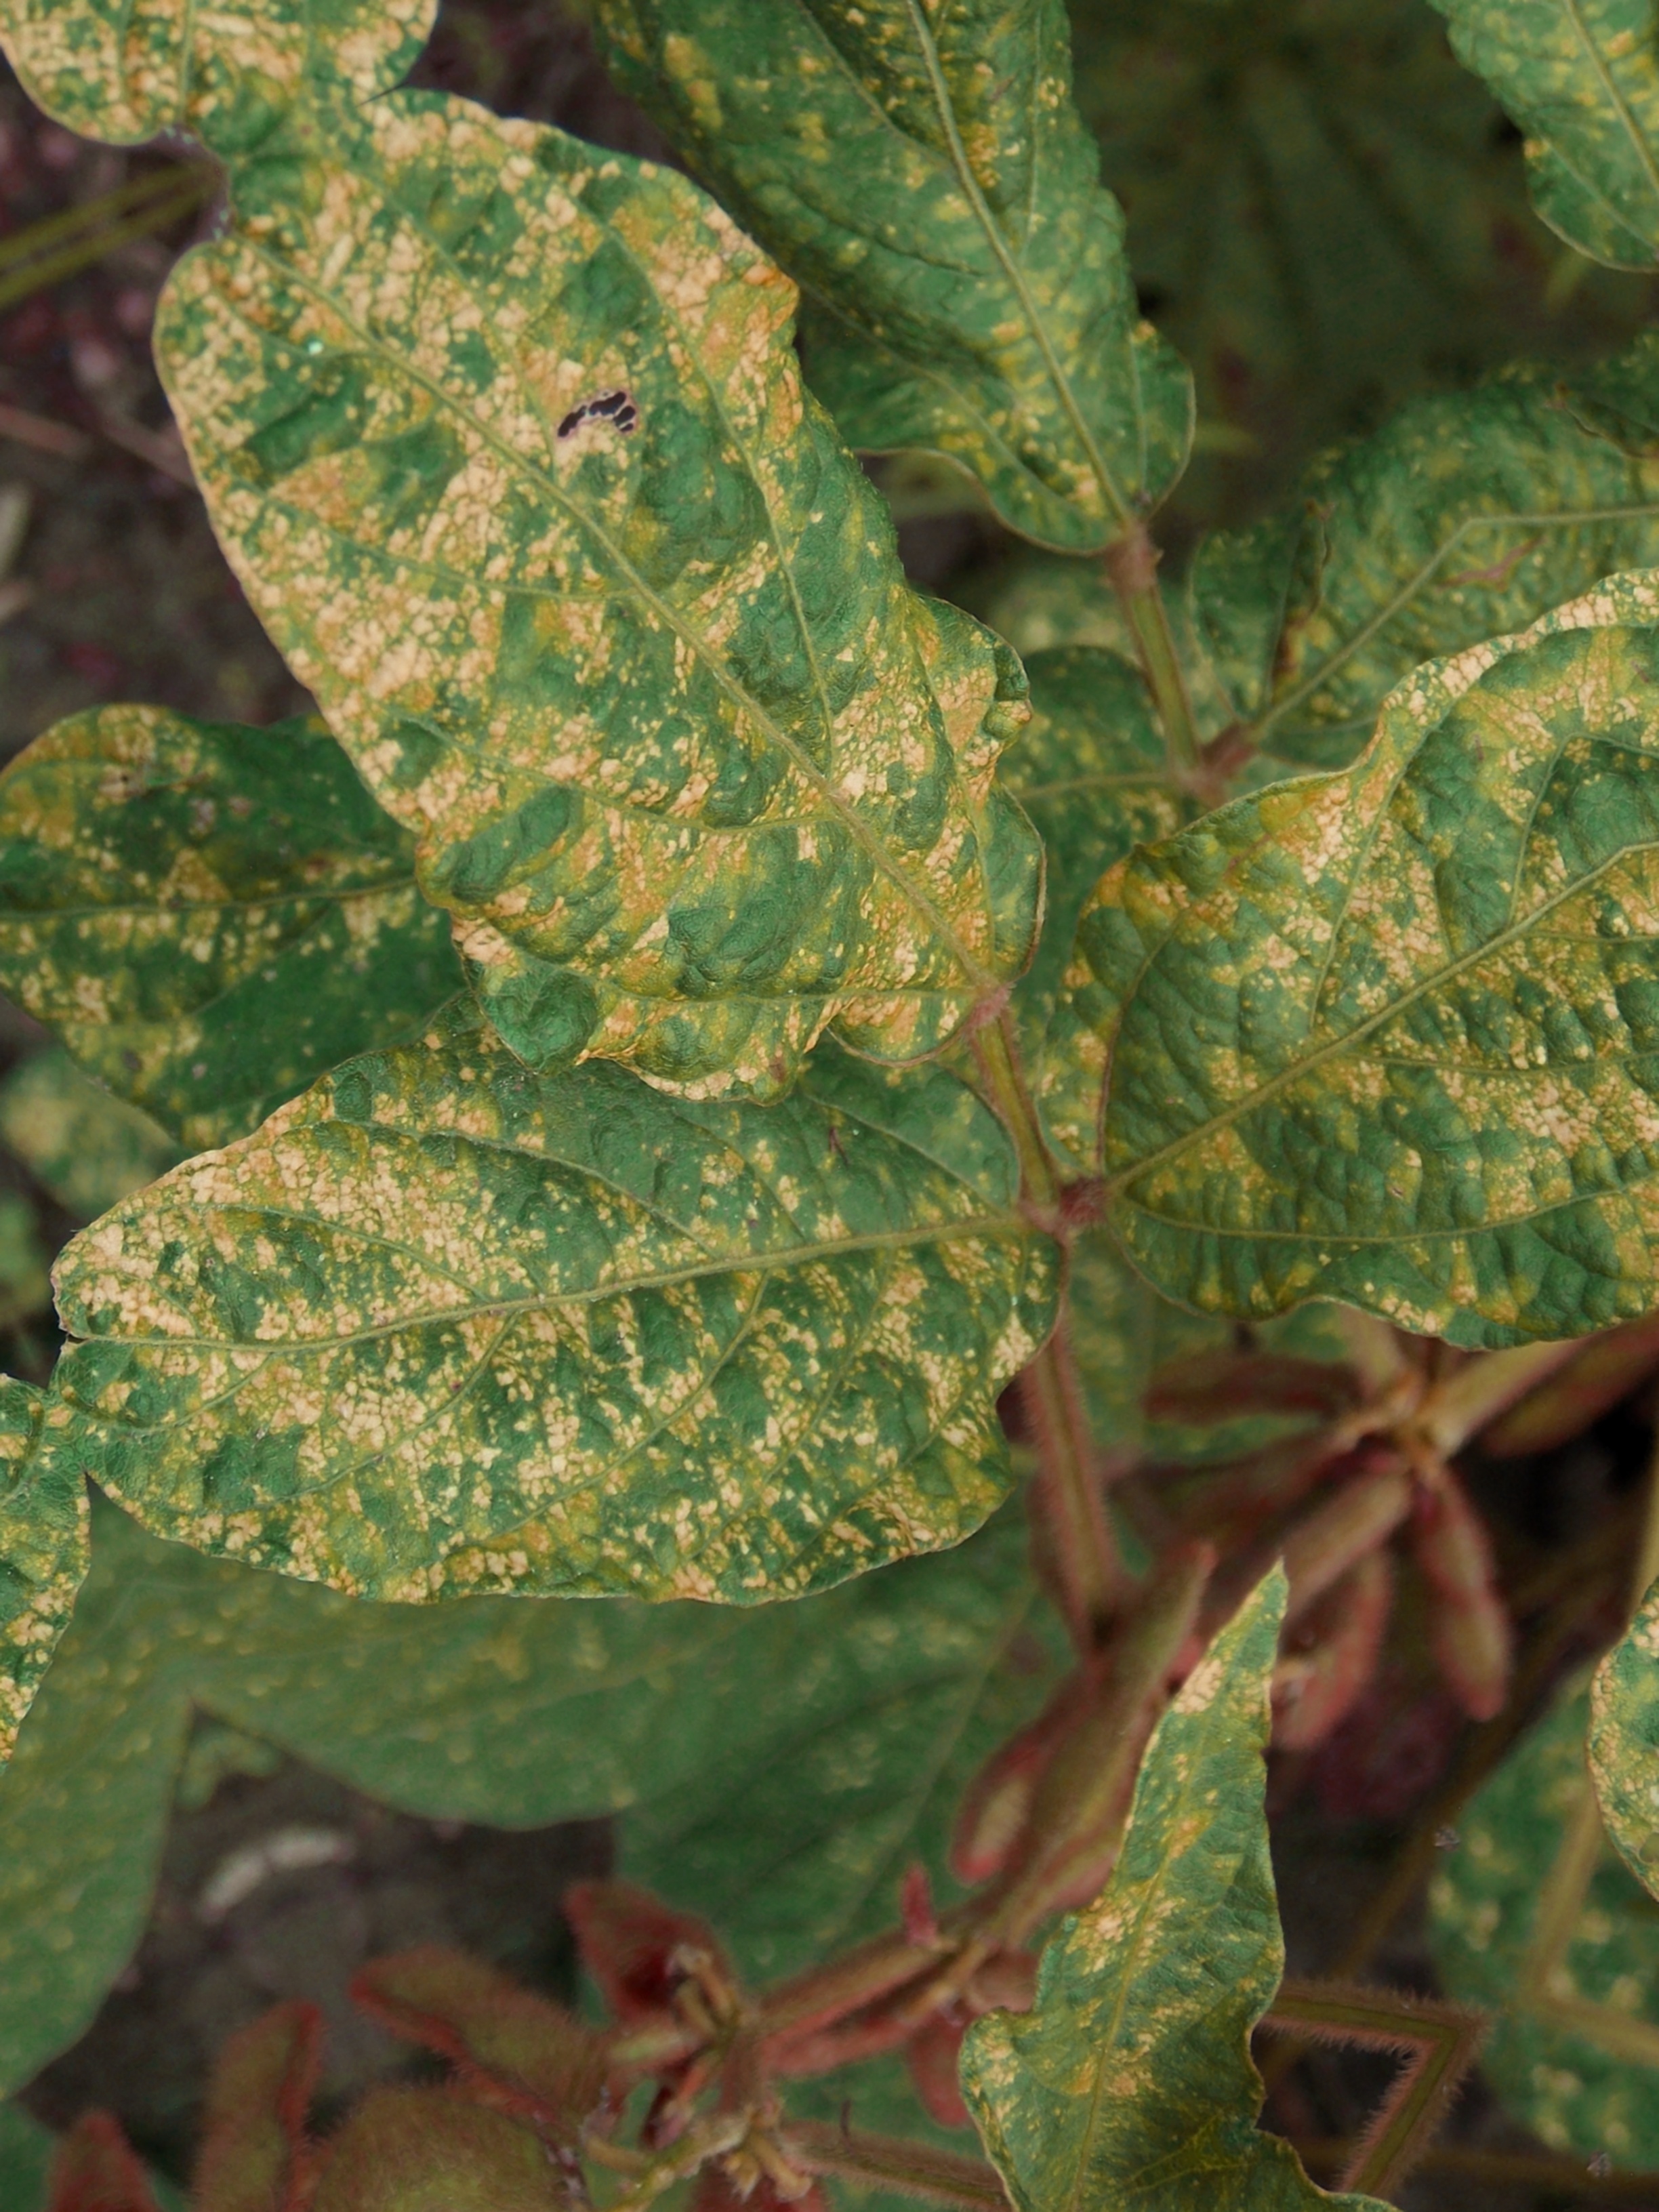
Label: Disease